Sabin S. Murdock House

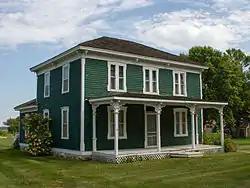
The Sabin S. Murdock House from the west

The Sabin S. Murdock House is a historic house in Murdock, Minnesota, United States. It was built in 1878 for Sabin S. Murdock (1830–1900), who almost singlehandedly founded and promoted the community he named after himself. The house was listed on the National Register of Historic Places in 1985 for having local significance in the themes of architecture, European ethnic heritage, and exploration/settlement. It was nominated for being West-central Minnesota's most prominent house of a single individual who established and promoted a rural townsite, and for being the oldest and most architecturally significant Victorian house in Murdock.